Edinburgh Corporation Tramways

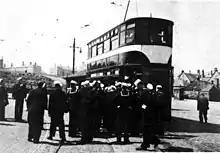
An Edinburgh Standard tram in 1947

The first trams in Edinburgh were horse-drawn and operated by the Edinburgh Street Tramways Company. This replaced an earlier horse-drawn coach system. The inaugural service (Haymarket to Bernard Street) ran on 6 November 1871. The tracks were laid by Sir James Gowans with John Macrae as engineer. These lines complemented and partly replaced the pre-existing horse-drawn carriage from Edinburgh to Leith, the only essential difference being the addition of guide rails. In January 1888 the Edinburgh Northern Tramways started the first cable-hauled trams. This had its depot and drive-mechanism on Henderson Row, a building partially preserved in the Royal London (formerly Scottish Life Assurance) offices there. Part of the winding gear is preserved on the pavement to the east side of the office. In 1894 the Edinburgh Street Tramway lines in Edinburgh (but not Leith or Portobello) were taken over by the Edinburgh and District Tramways Company. On 1 July 1919 Edinburgh Corporation took over the operation of the city's tramways. The system remained under the overall control of R. S. Pilcher, who had joined the company in 1918 having previously run Aberdeen Corporation Tramways.